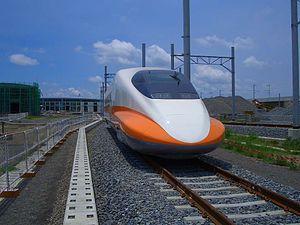
Le Taiwan High Speed 700T est un train exploité par la compagnie Taiwan High Speed Rail Corporation sur la ligne à grande vitesse de Taïwan. Il est basé sur le Shinkansen série 700. Ce train est fabriqué par un consortium d'entreprises japonaises.
Le Shinkansen est le système de train à grande vitesse en service au Japon. Ce nom désigne aussi bien les trains que l'infrastructure. L'utilisation d'un ensemble de lignes réservées et les techniques employées ont fait du Shinkansen un précurseur et du Japon le pionnier de la grande vitesse ferroviaire lors de sa mise en service en 1964. Les rames du Shinkansen sont aujourd'hui mondialement reconnues pour leur confort, leur fiabilité et leur sécurité, ainsi que pour leur gestion des plus rigoureuses.